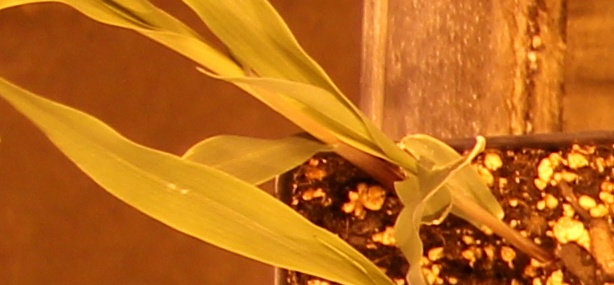
Label: Corn